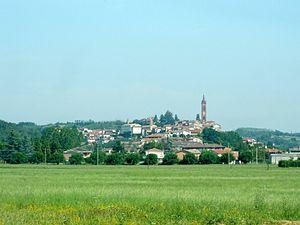
Fubine est une commune de la province d'Alexandrie dans le Piémont en Italie. Elle est jumelée avec le village béninois de Sokponta depuis le 16 novembre 2019.